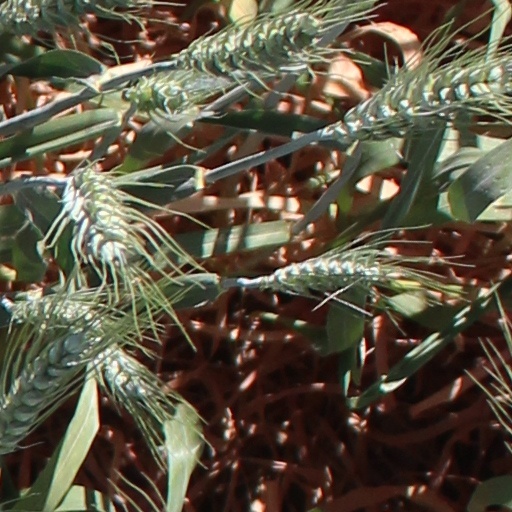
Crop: wheat